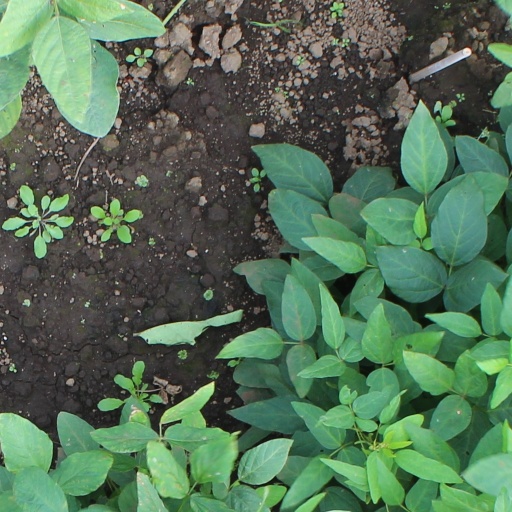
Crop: soybean